Eneko Goia

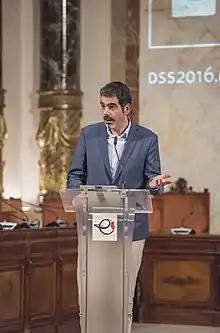

Eneko Goia Laso (born 30 October 1971) is a Spanish politician of the Basque Nationalist Party (EAJ-PNV). He was elected to the City Council of San Sebastián in 2011 as the party's leader, and was elected mayor in 2015. He previously served in the Basque Parliament from 2005 to 2007, and the Deputation of Gipuzkoa from 2007 to 2011.